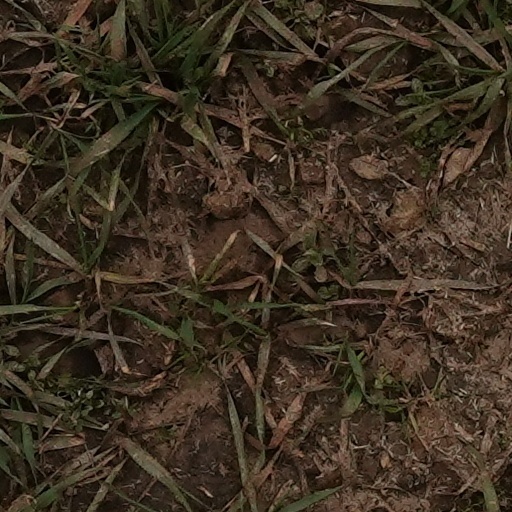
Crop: wheat